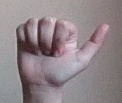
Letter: dhad